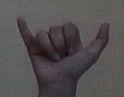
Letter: ya